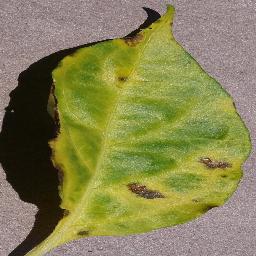
Label: Pepper,_bell___Bacterial_spot